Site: brandenburg
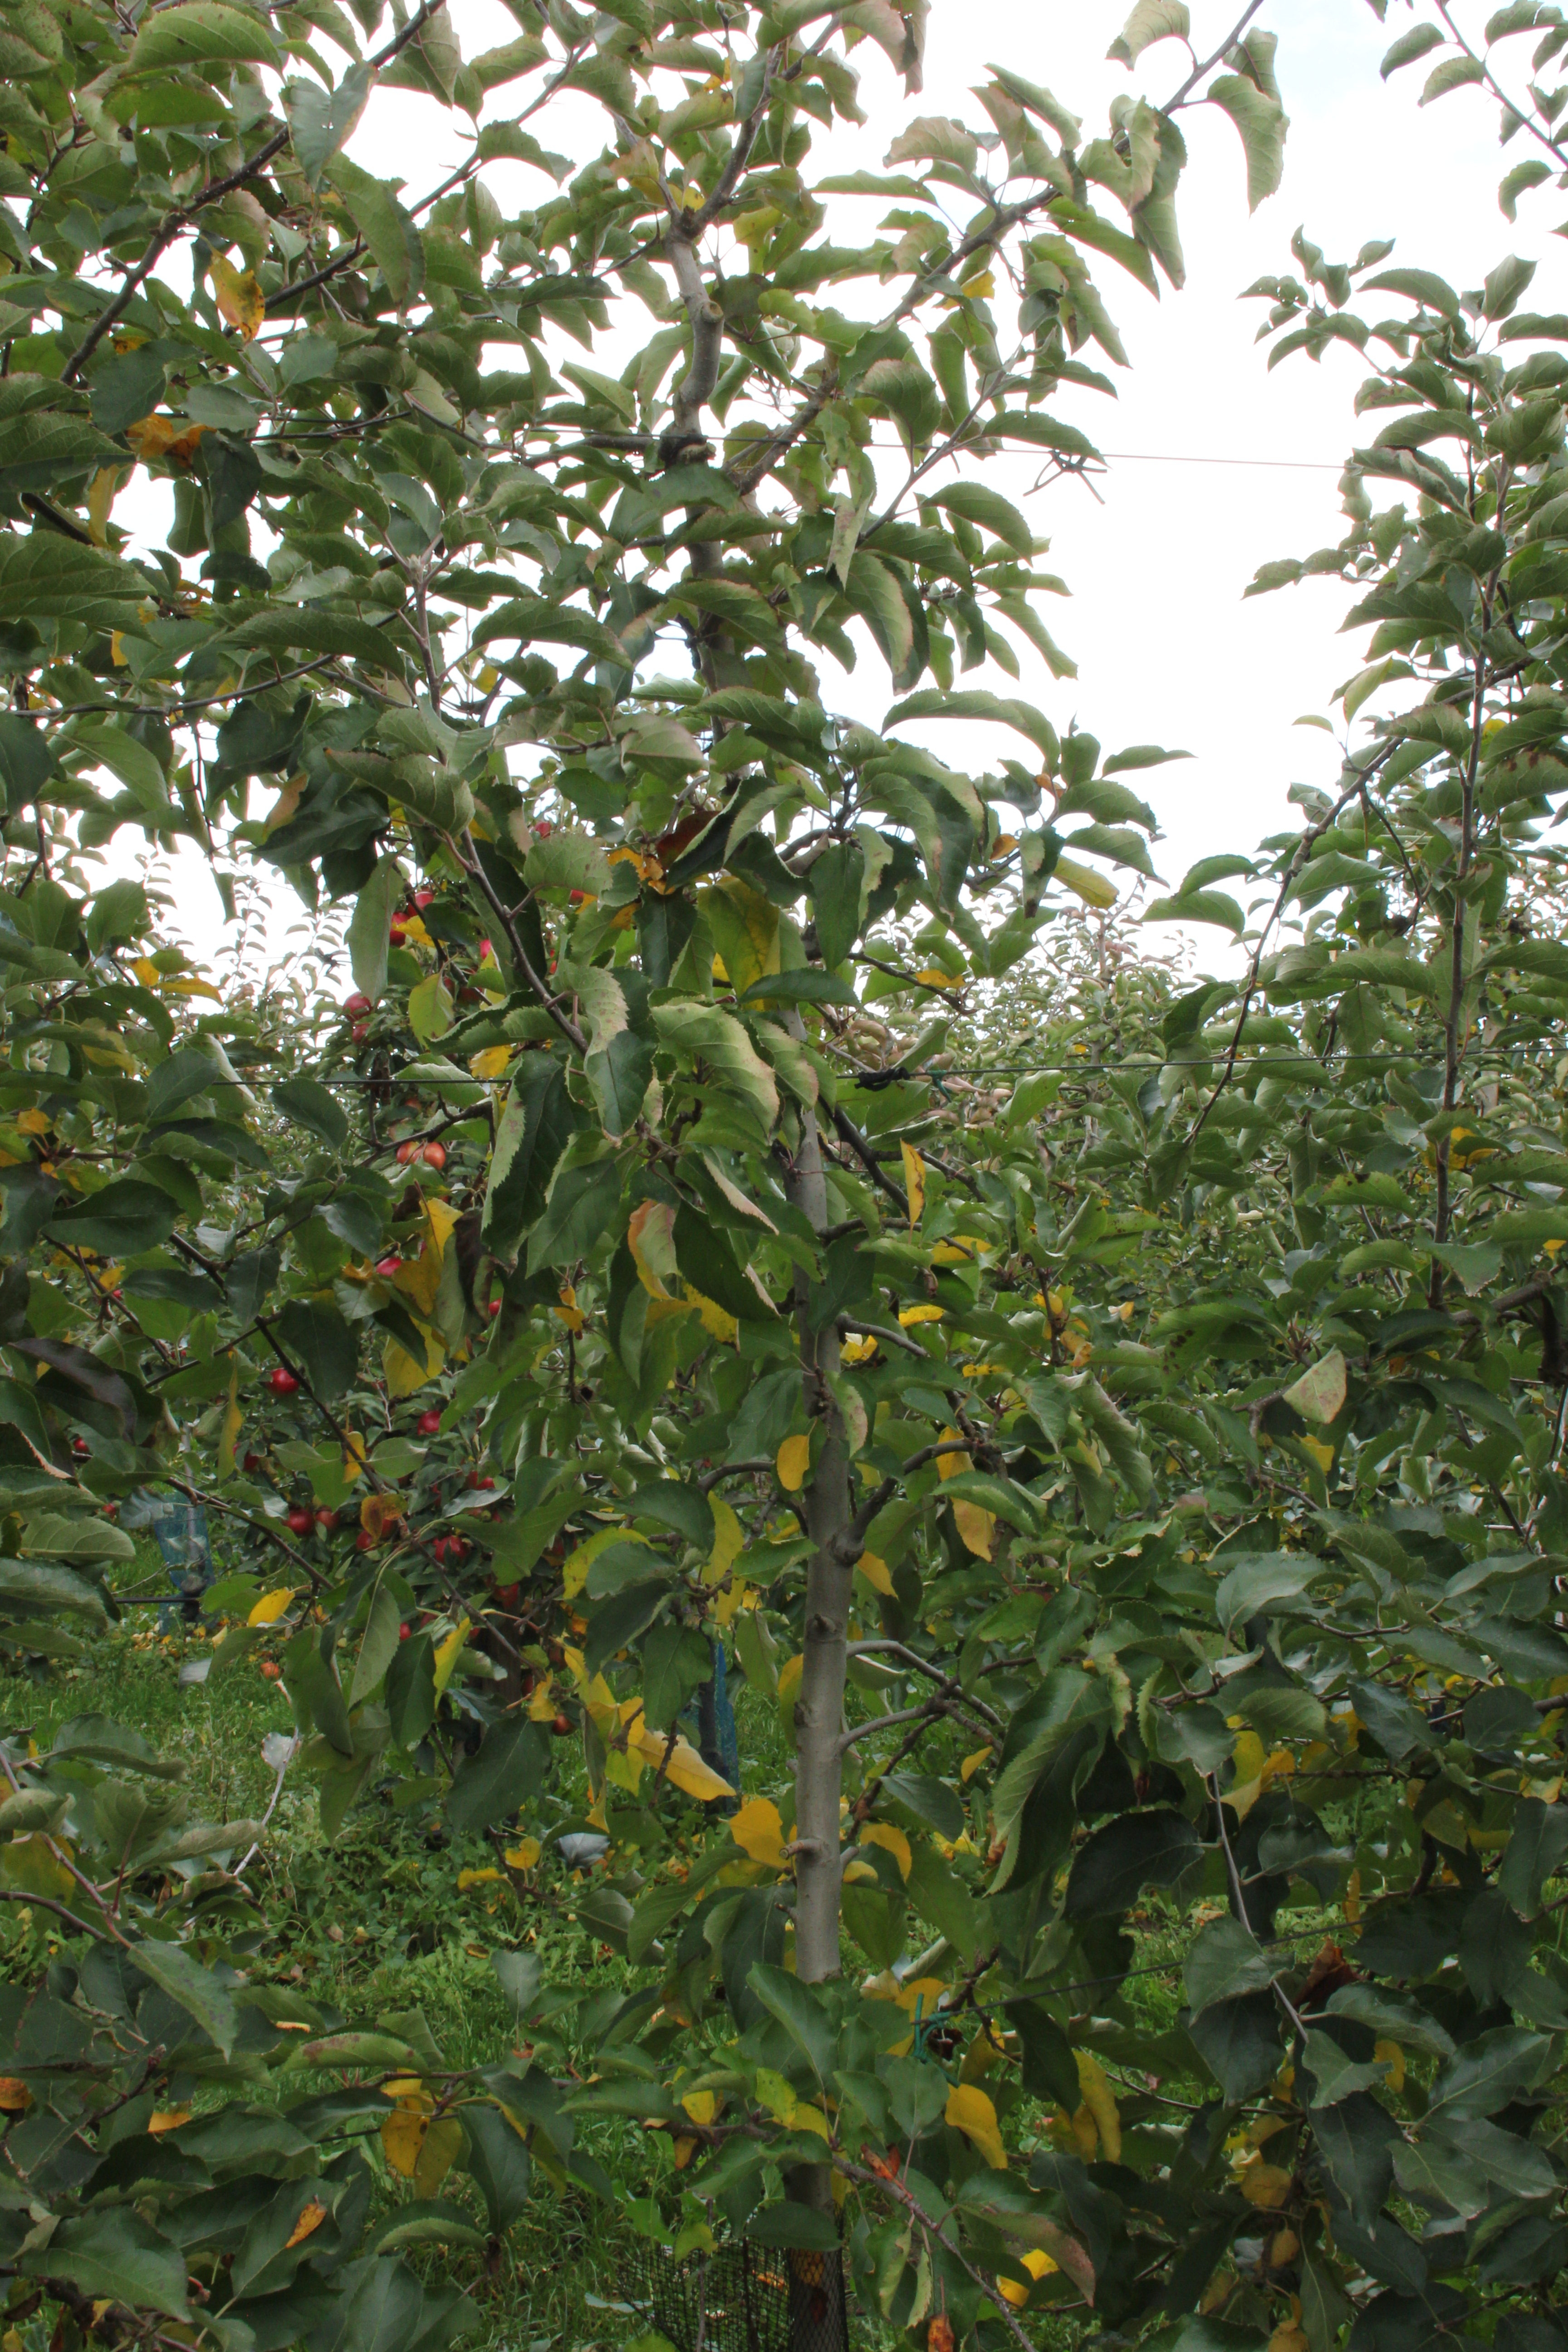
Growth stage (BBCH 91): Senescence, beginning of dormancy